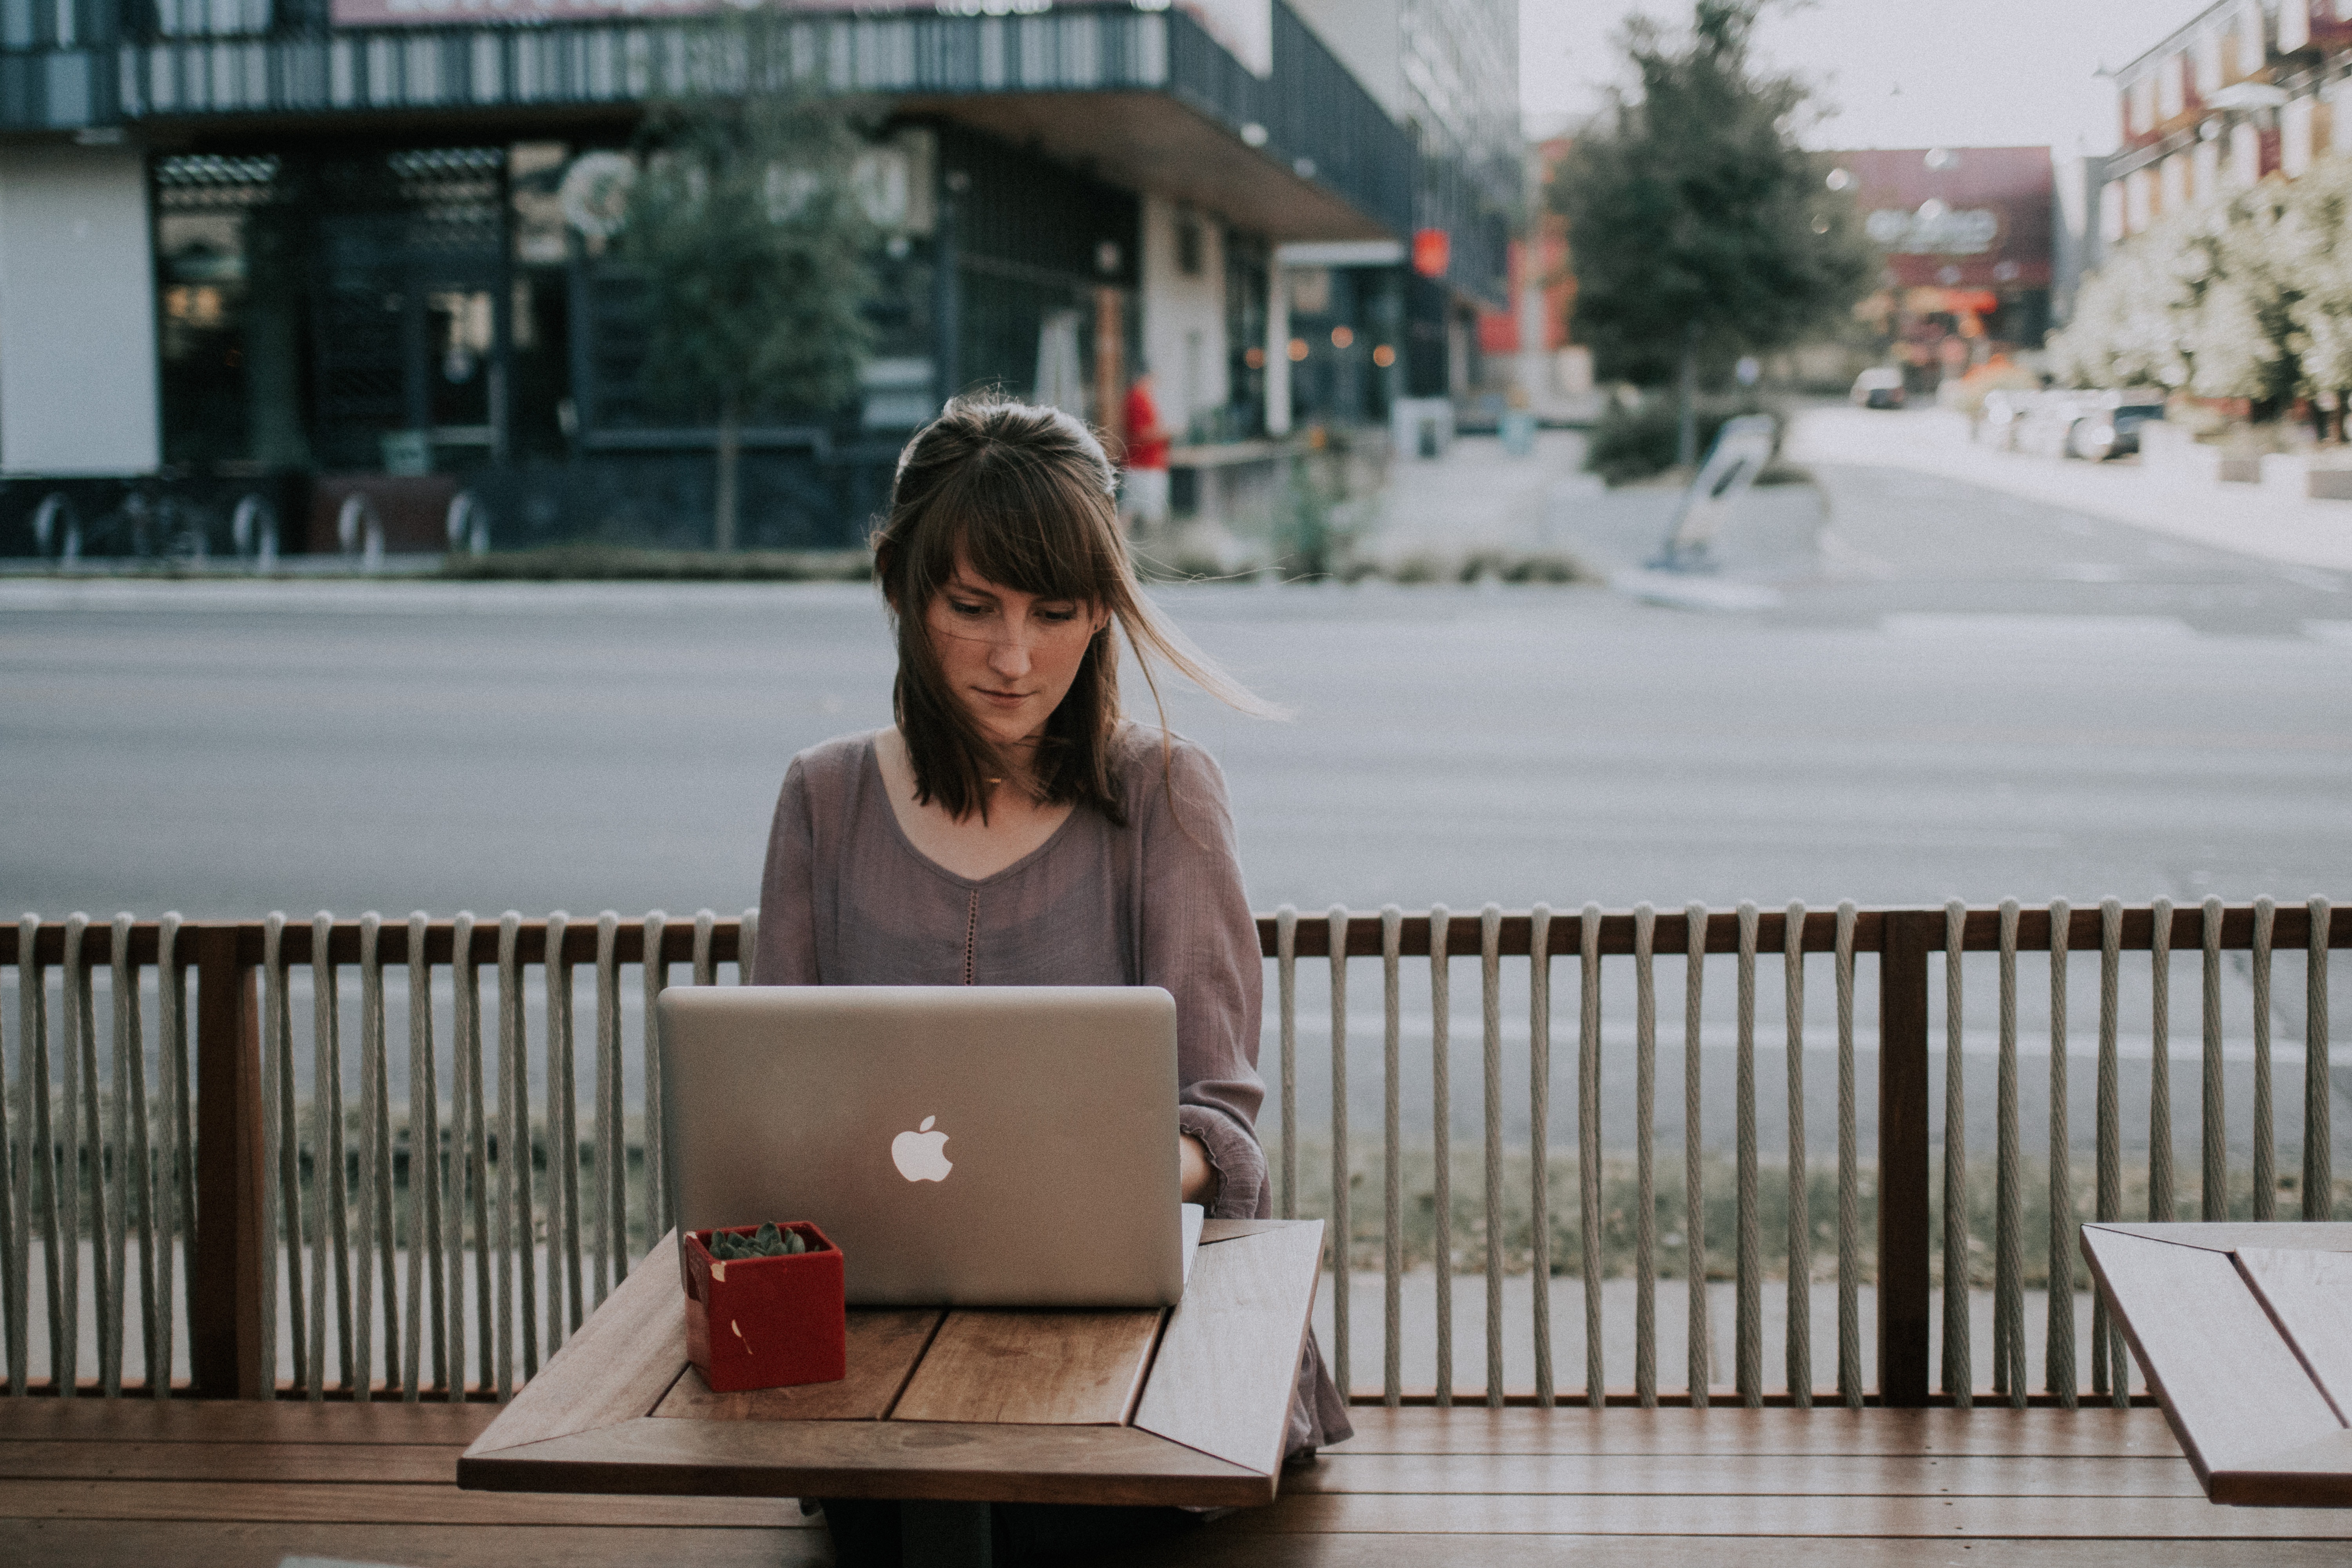
table, winter, girl, window, vacation, sitting, furniture, fun